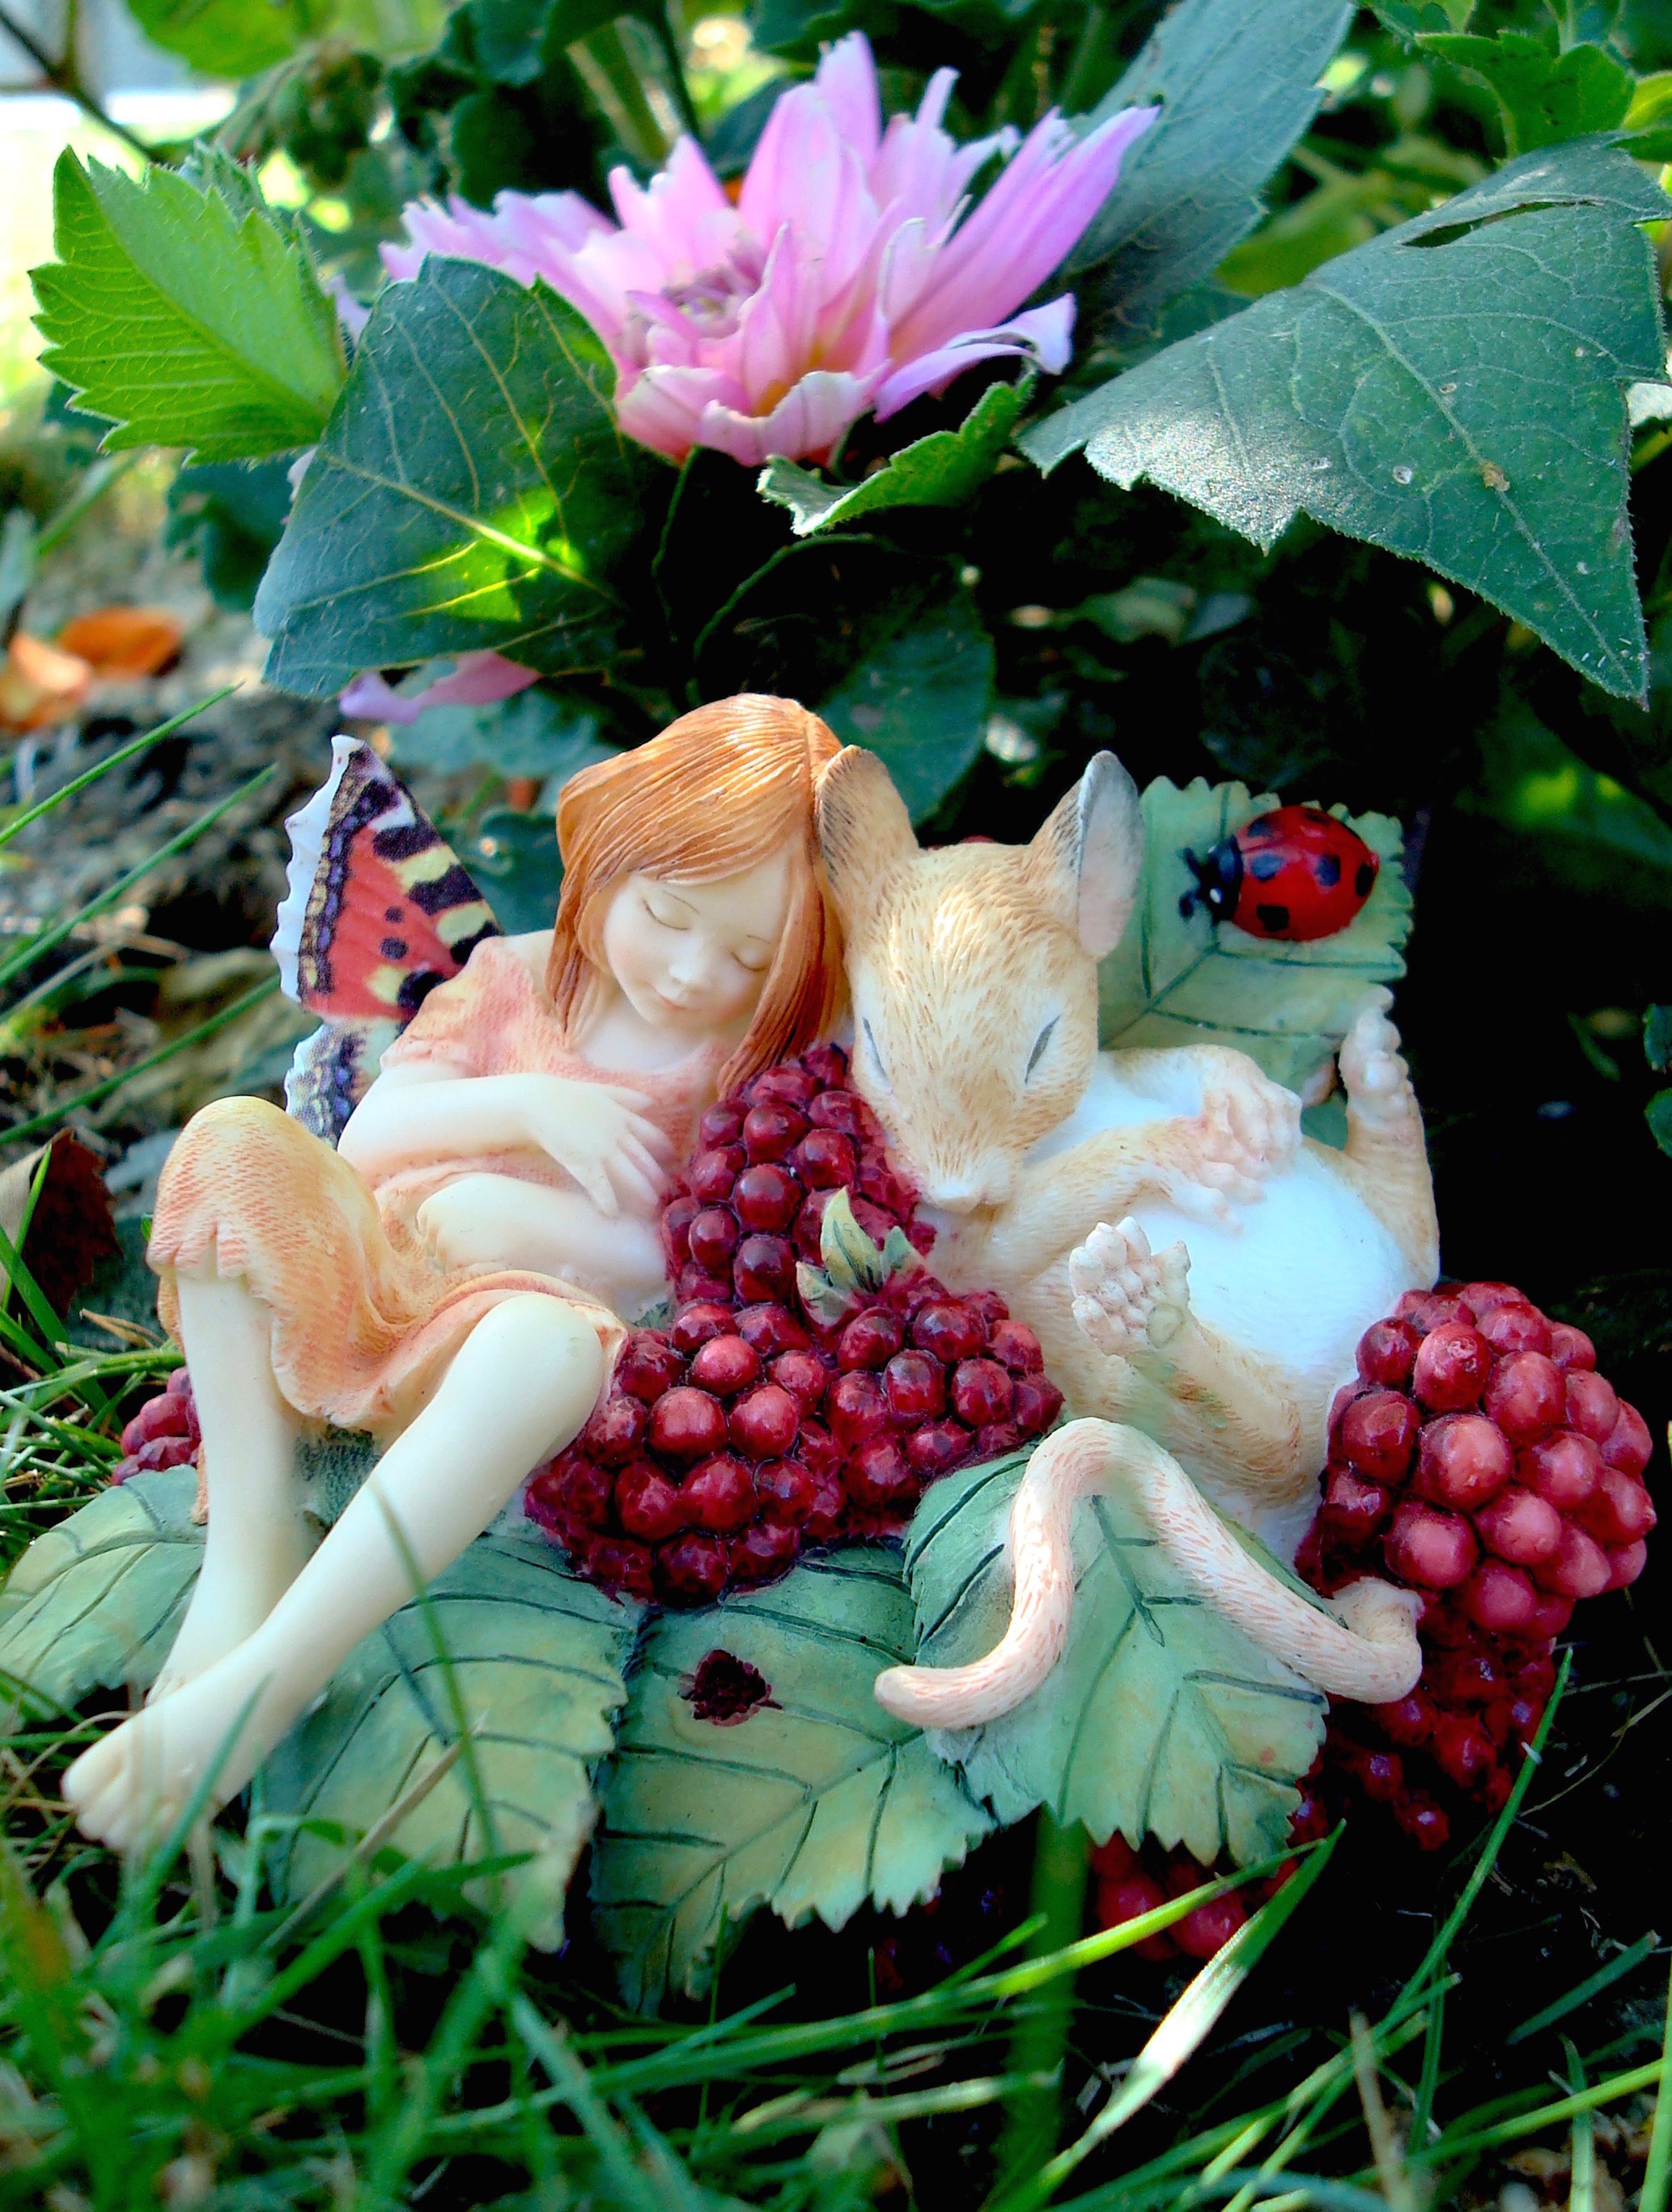
tree, plant, leaf, flower, mouse, cute, ceramic, autumn, botany, garden, flora, ornament, figurine, fairy, whimsical, flowering plant, asleep, land plant